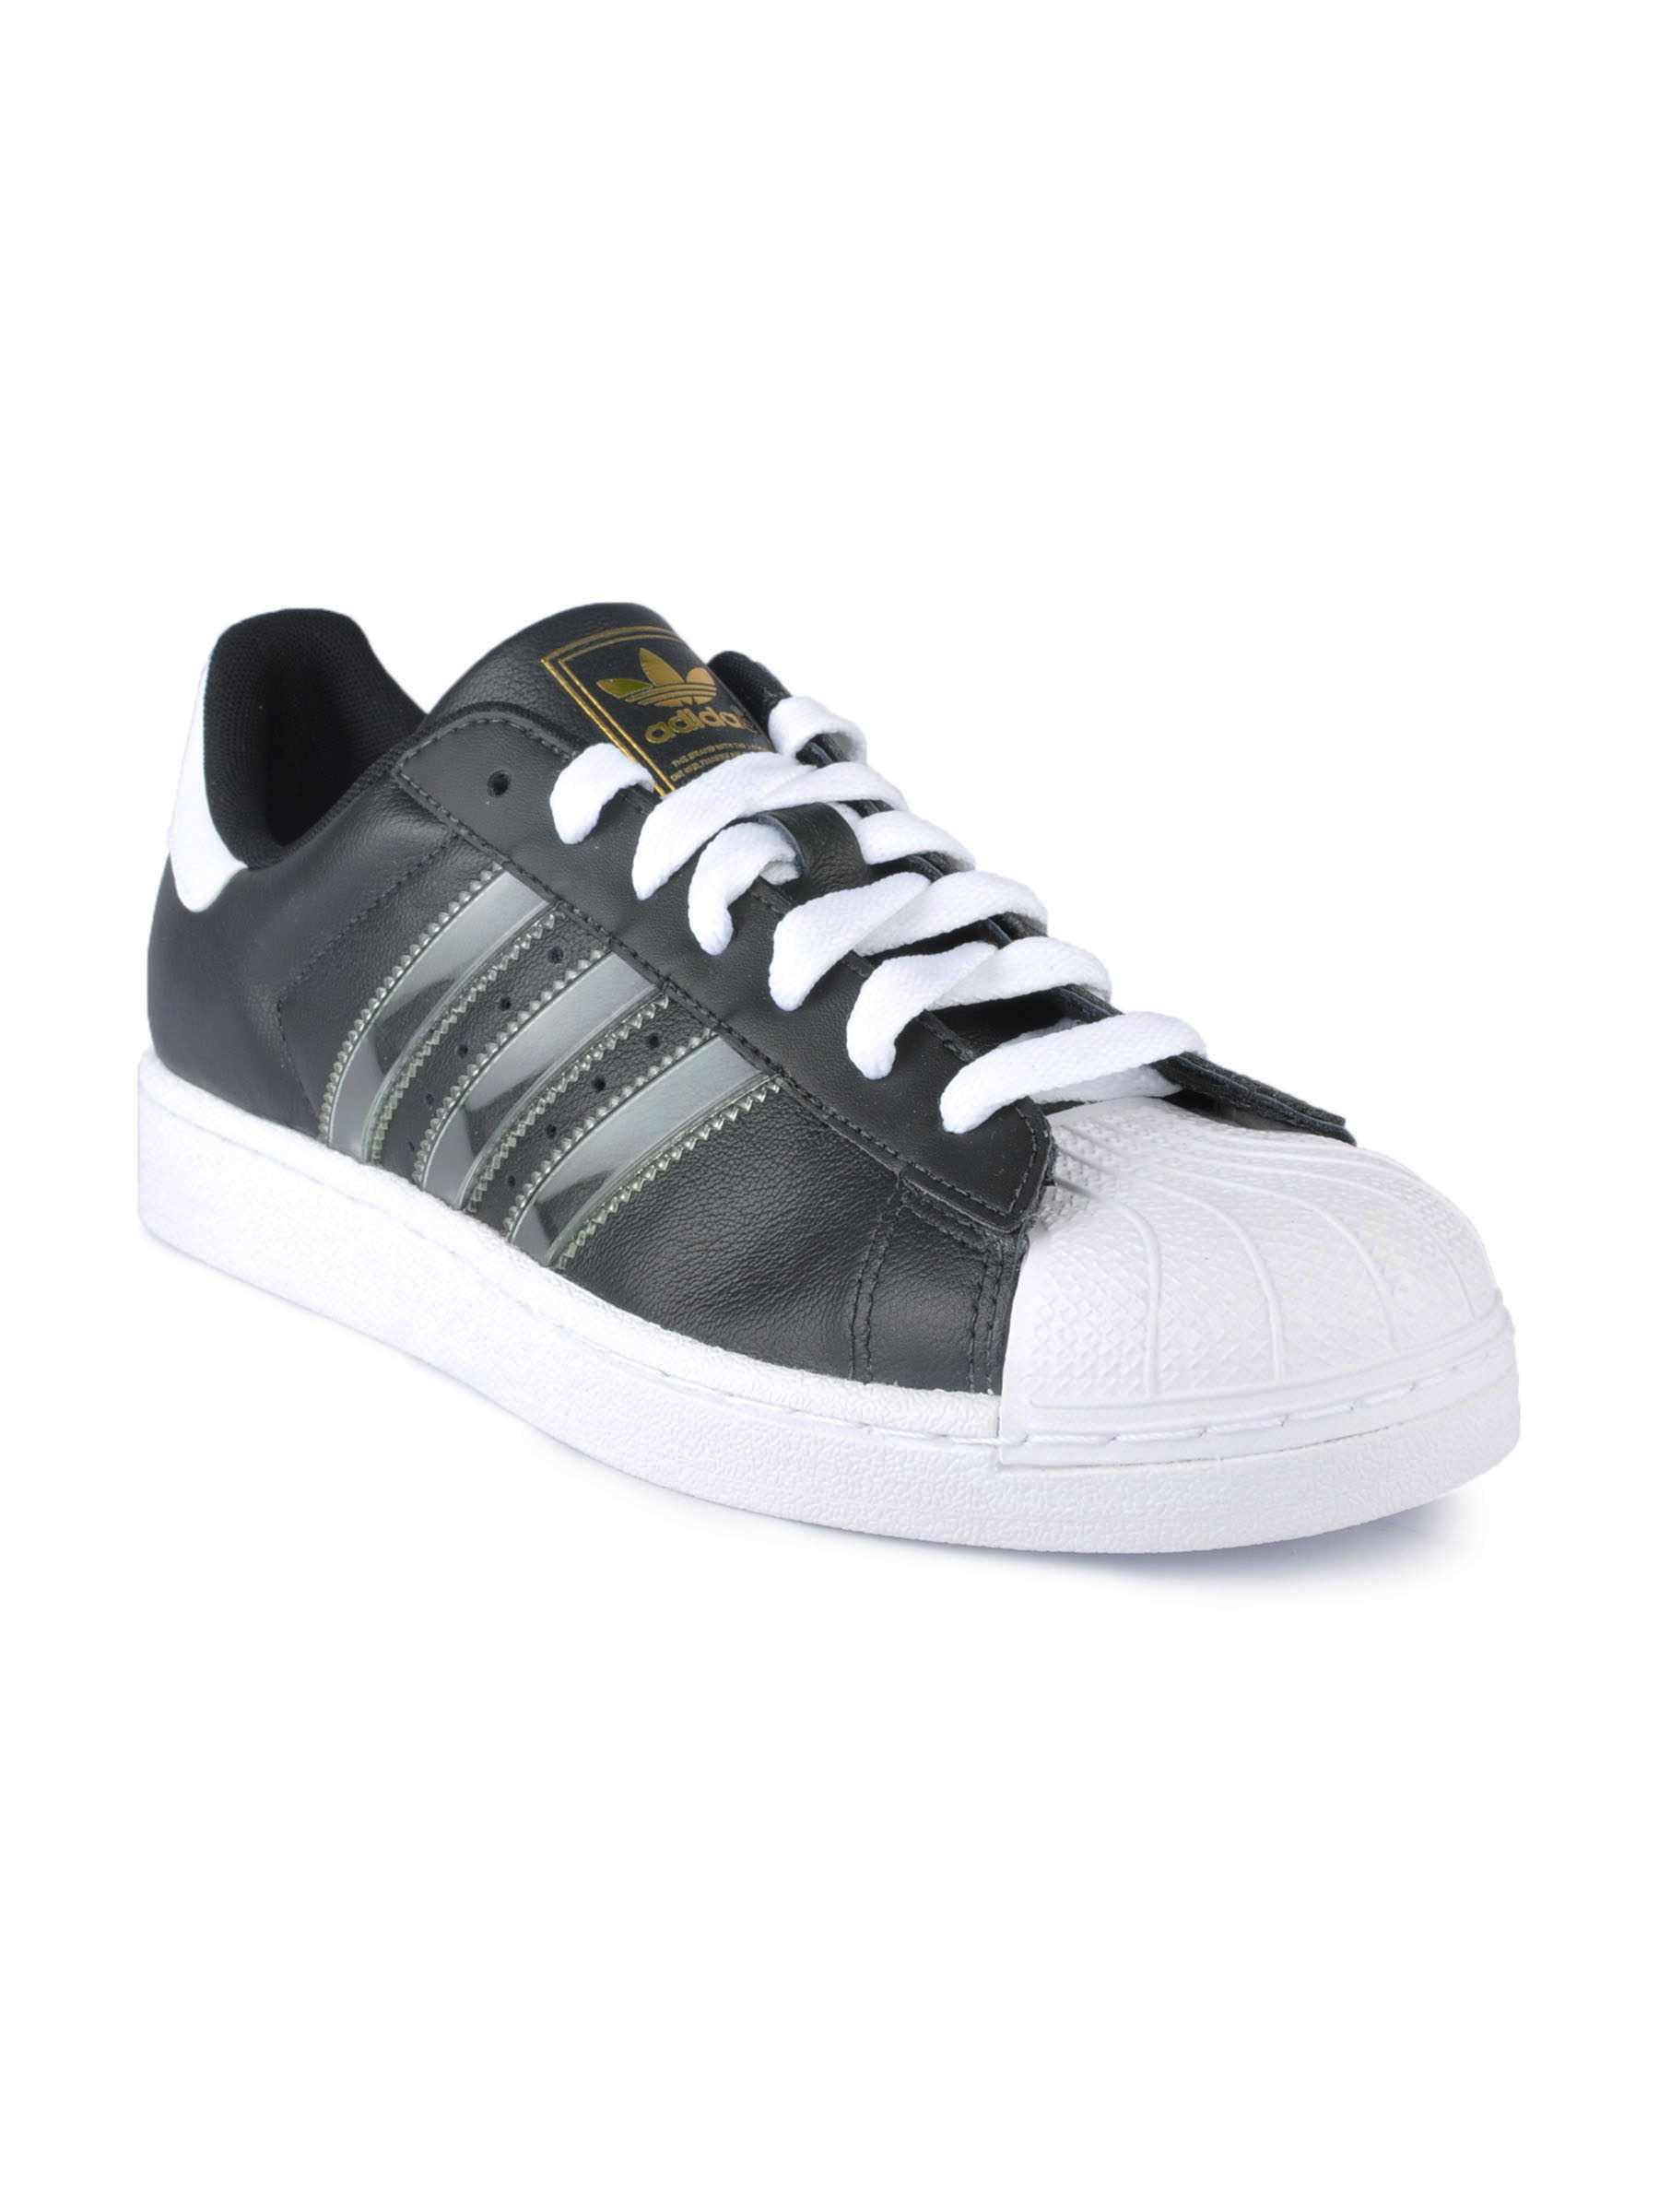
ADIDAS Originals Men Superstar 11 IS Black Casual Shoes
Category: Footwear / Shoes / Casual Shoes
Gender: Men
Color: Black
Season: Fall 2011
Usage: Casual